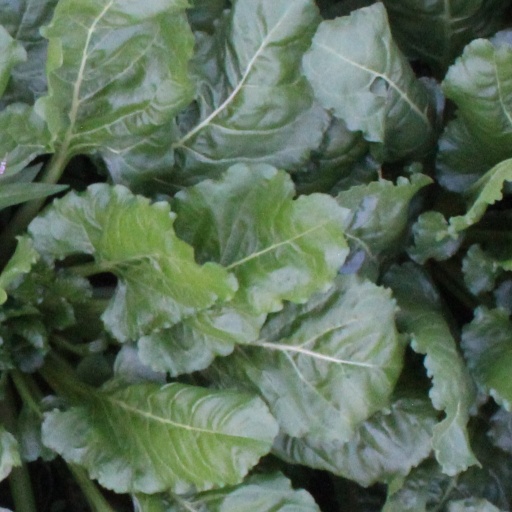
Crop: sugar beet